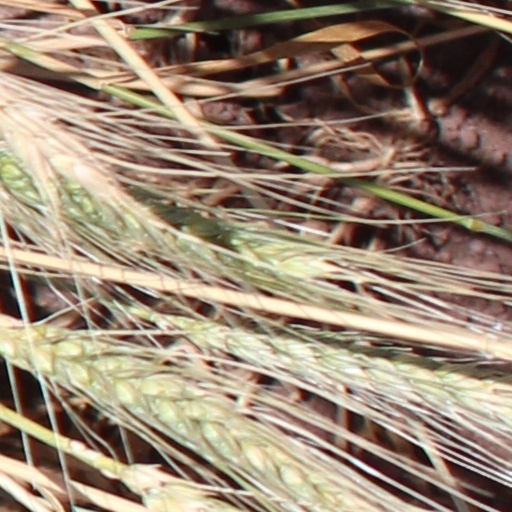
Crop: wheat